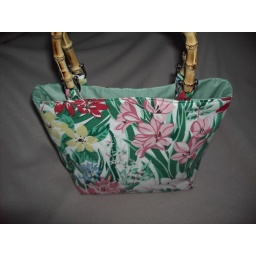
Floral print with contrast green lining and pink pocket within and magnetic catch. Bamboo handles to compliment.